Institut Latihan Perindustrian Kuala Lumpur

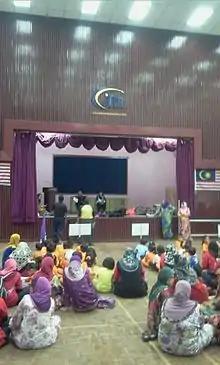
The main hall.

They also have well sports facilities such as soccer and netball fields, and courts for volleyball, futsal, tennis, takraw and badminton.